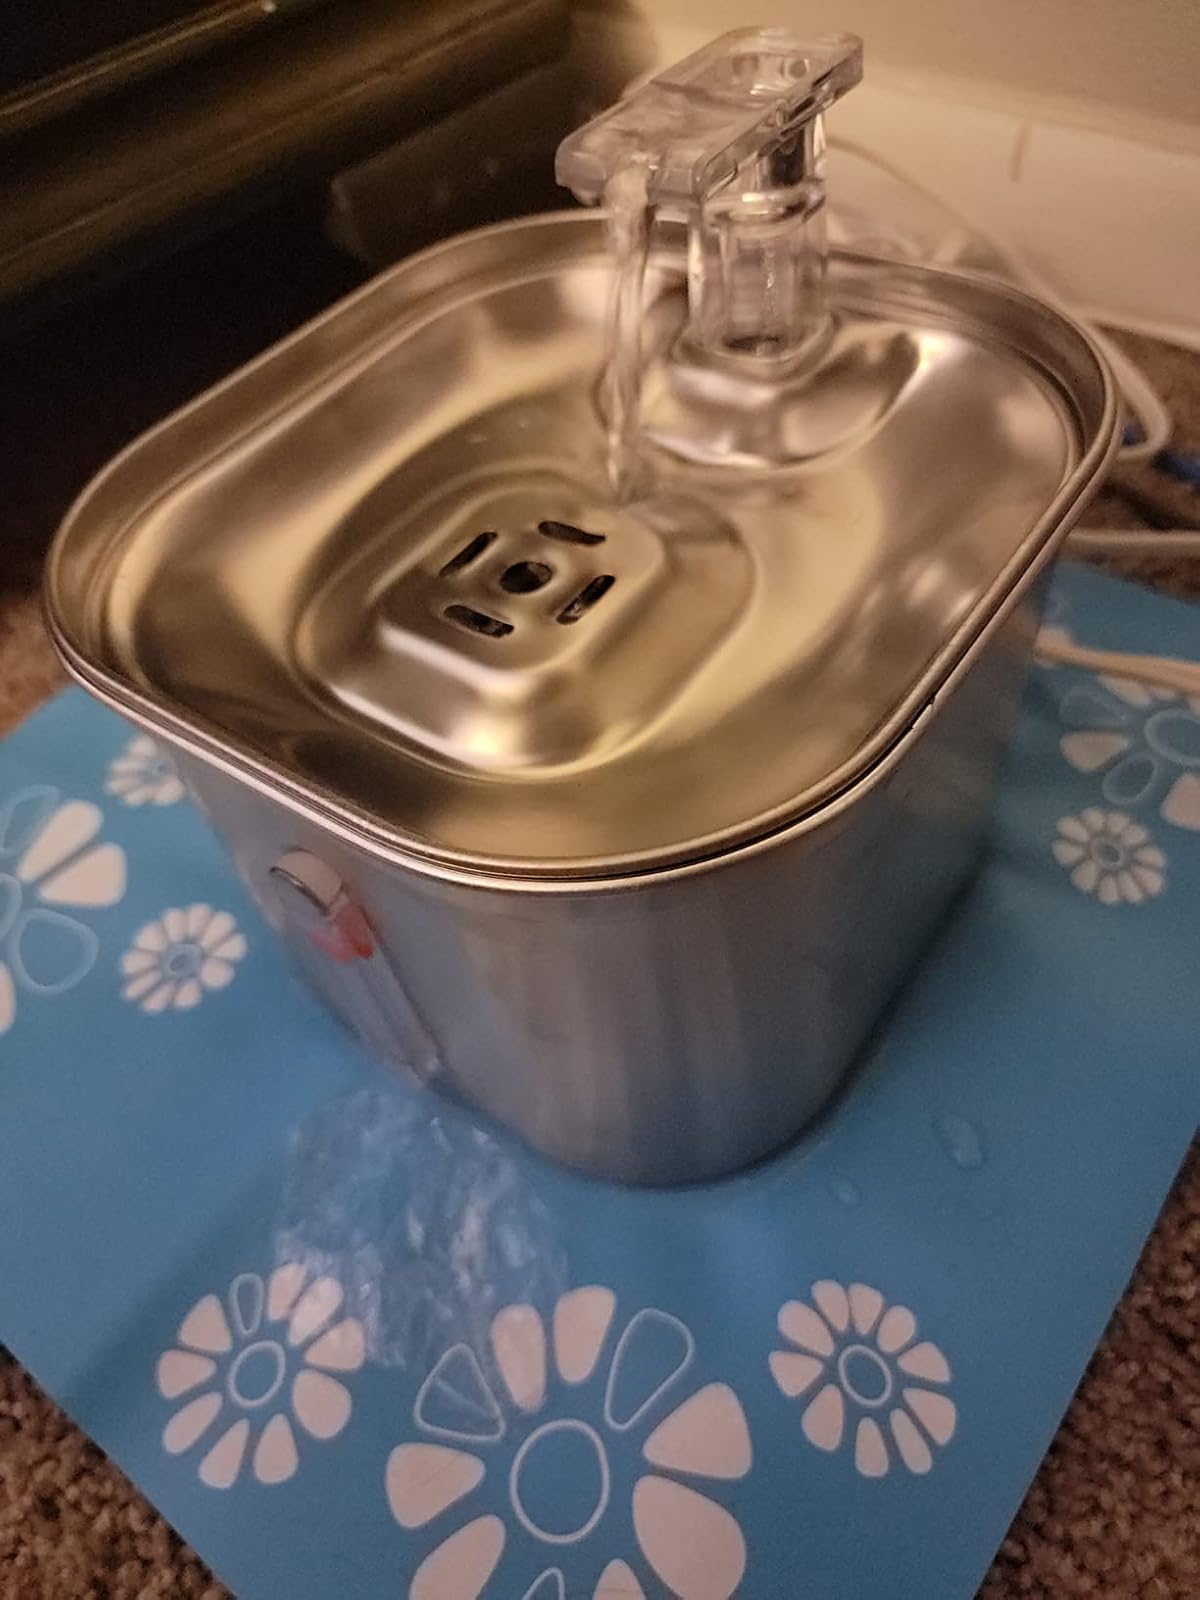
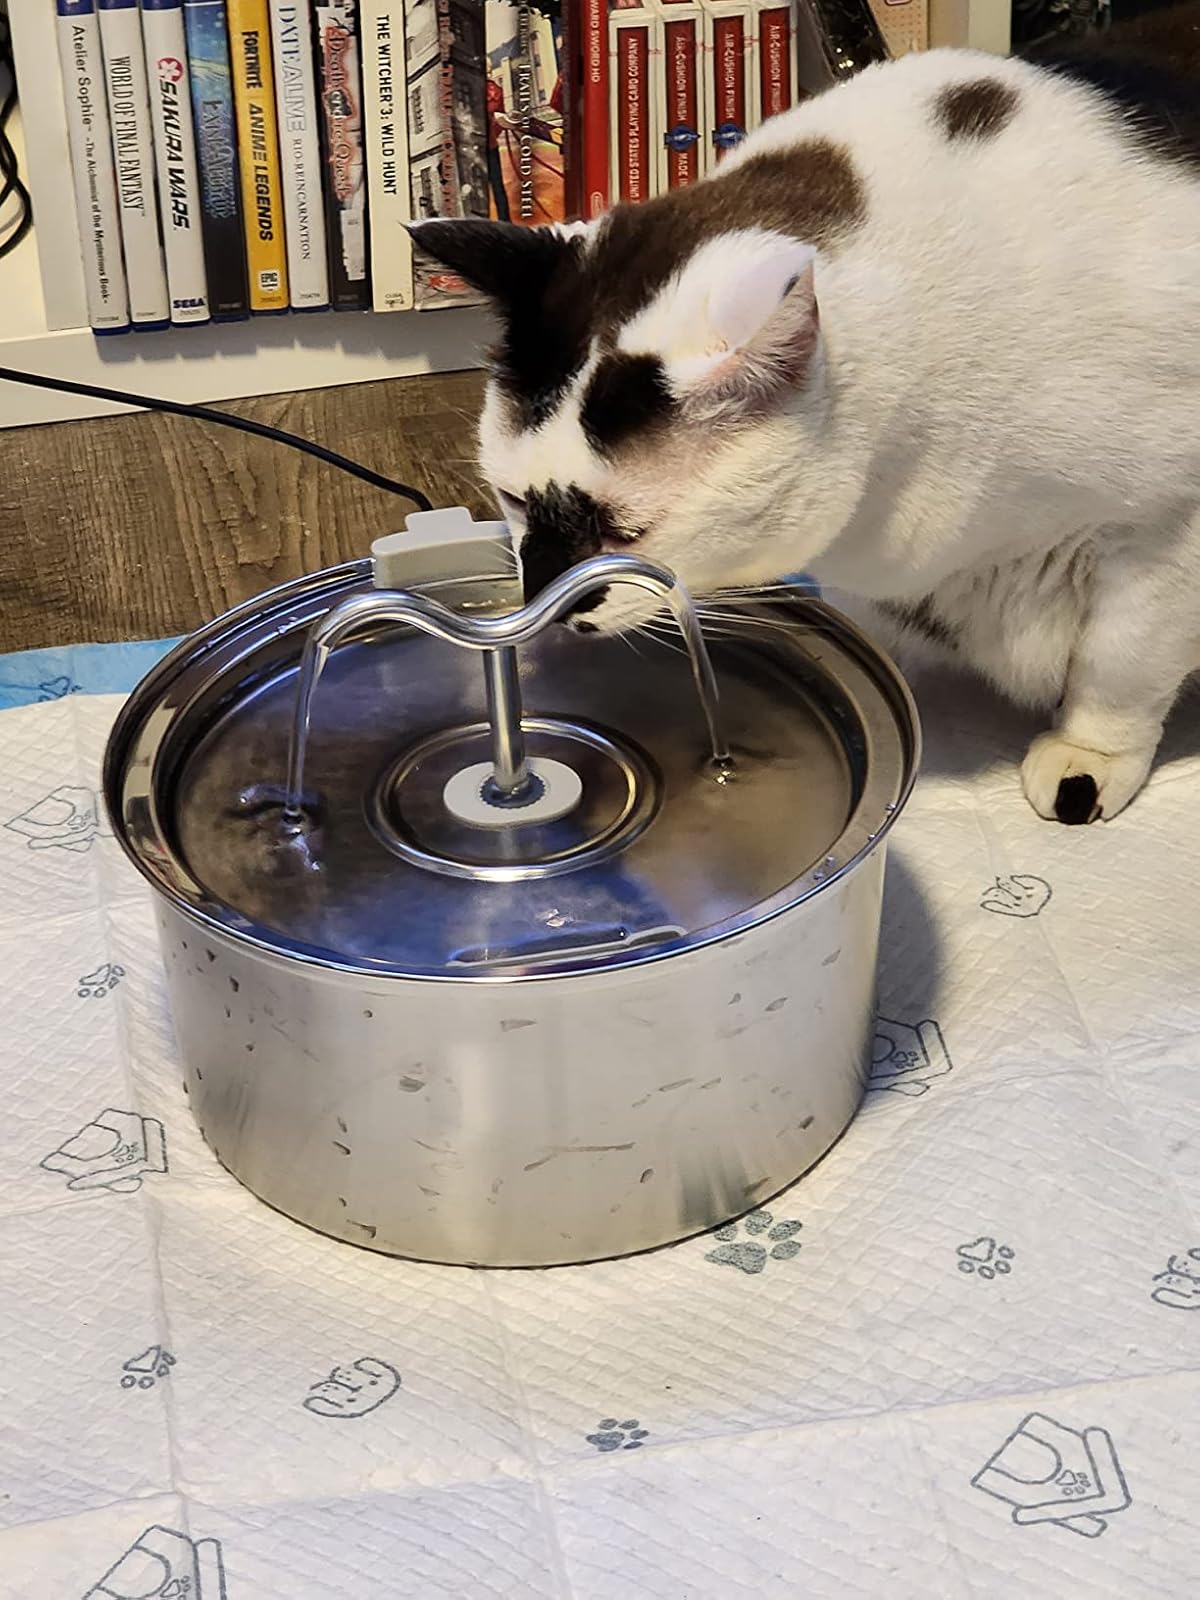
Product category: items_bowl
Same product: no